Franklin Area School District

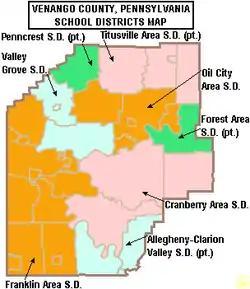

Franklin Area School District (FASD) is a rural, public school system headquartered in Franklin, Venango County, located in western Pennsylvania. Franklin Area School District encompasses approximately 186 square miles. It serves the residents of: Canal Township, Clinton Township, Frenchcreek Township, Irwin Township, Mineral Township, Sandycreek Township, Victory Township, along with the boroughs of: Barkeyville, Clintonville, Polk and Utica. According to 2000 federal census data, it serves a resident population of 16,598. In 2009, Franklin Area School District residents’ per capita income was $17,008, while the median family income was $39,801. In the Commonwealth, the median family income was $49,501 and the United States median family income was $49,445, in 2010.